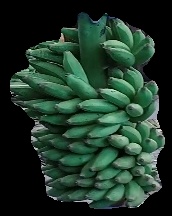
Variety: elakki-bale
Grade: grade1